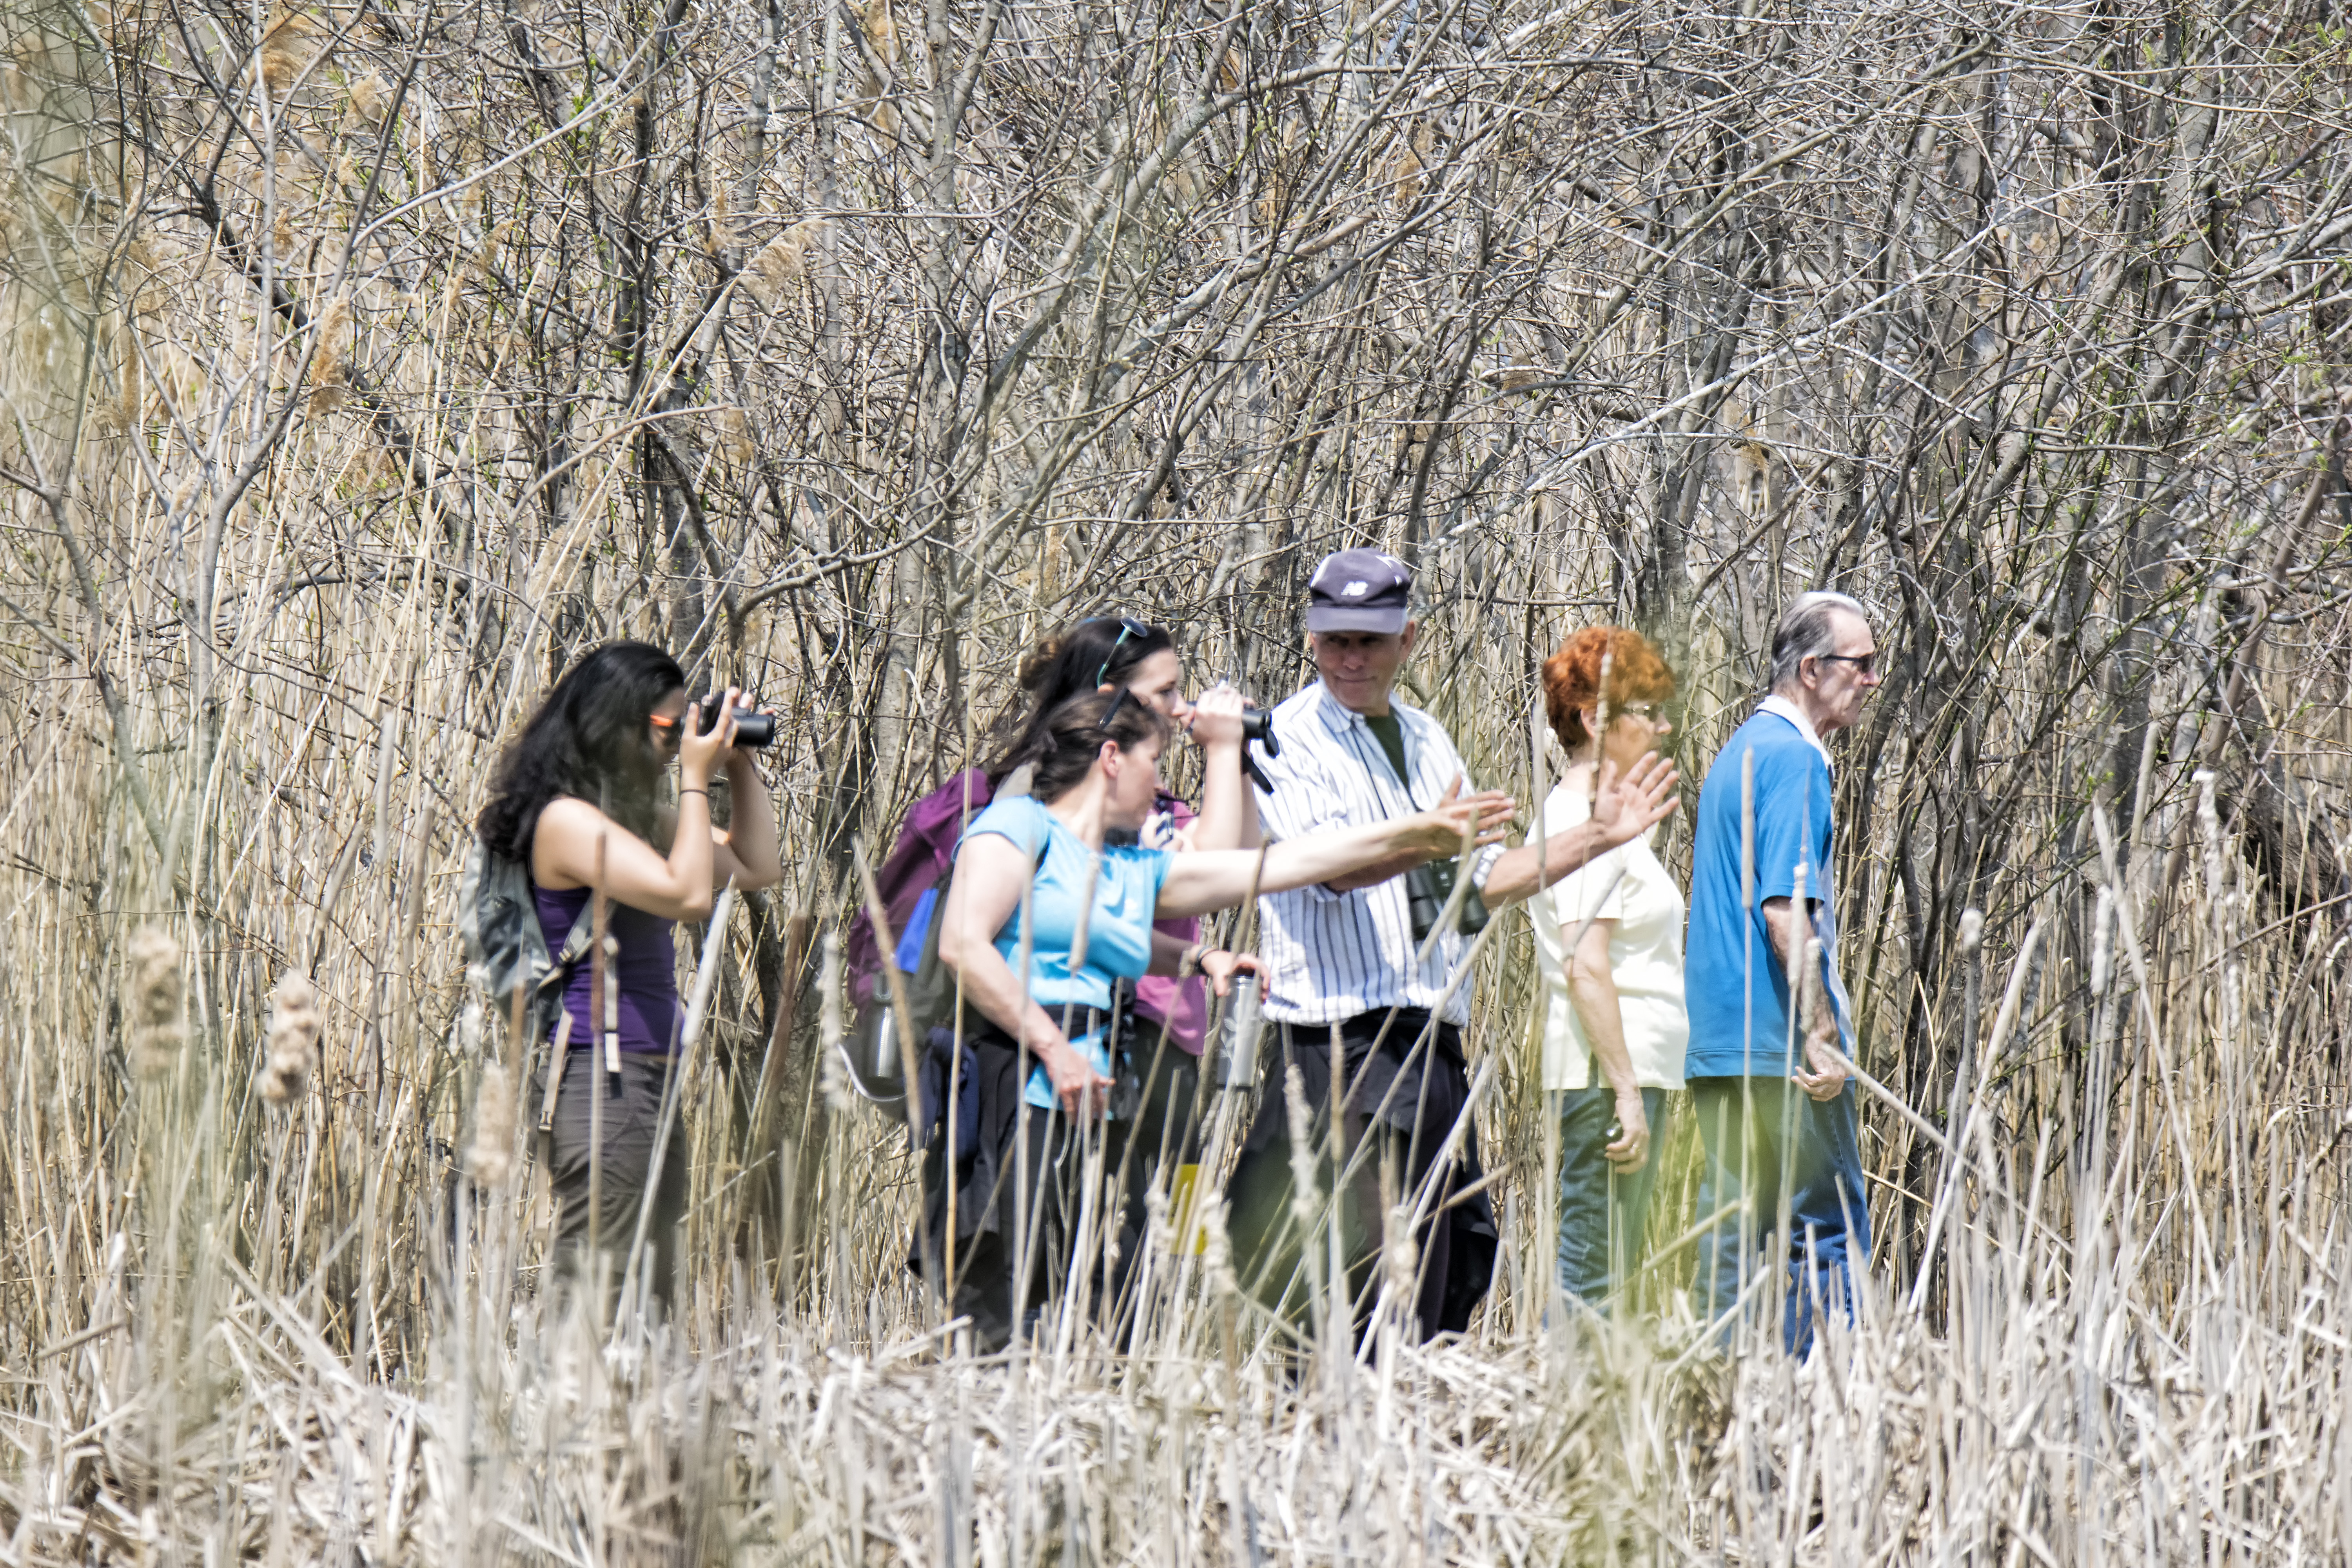
wilderness, walking, person, people, hiking, adventure, canada, quebec, woodland, personne, sherbrooke